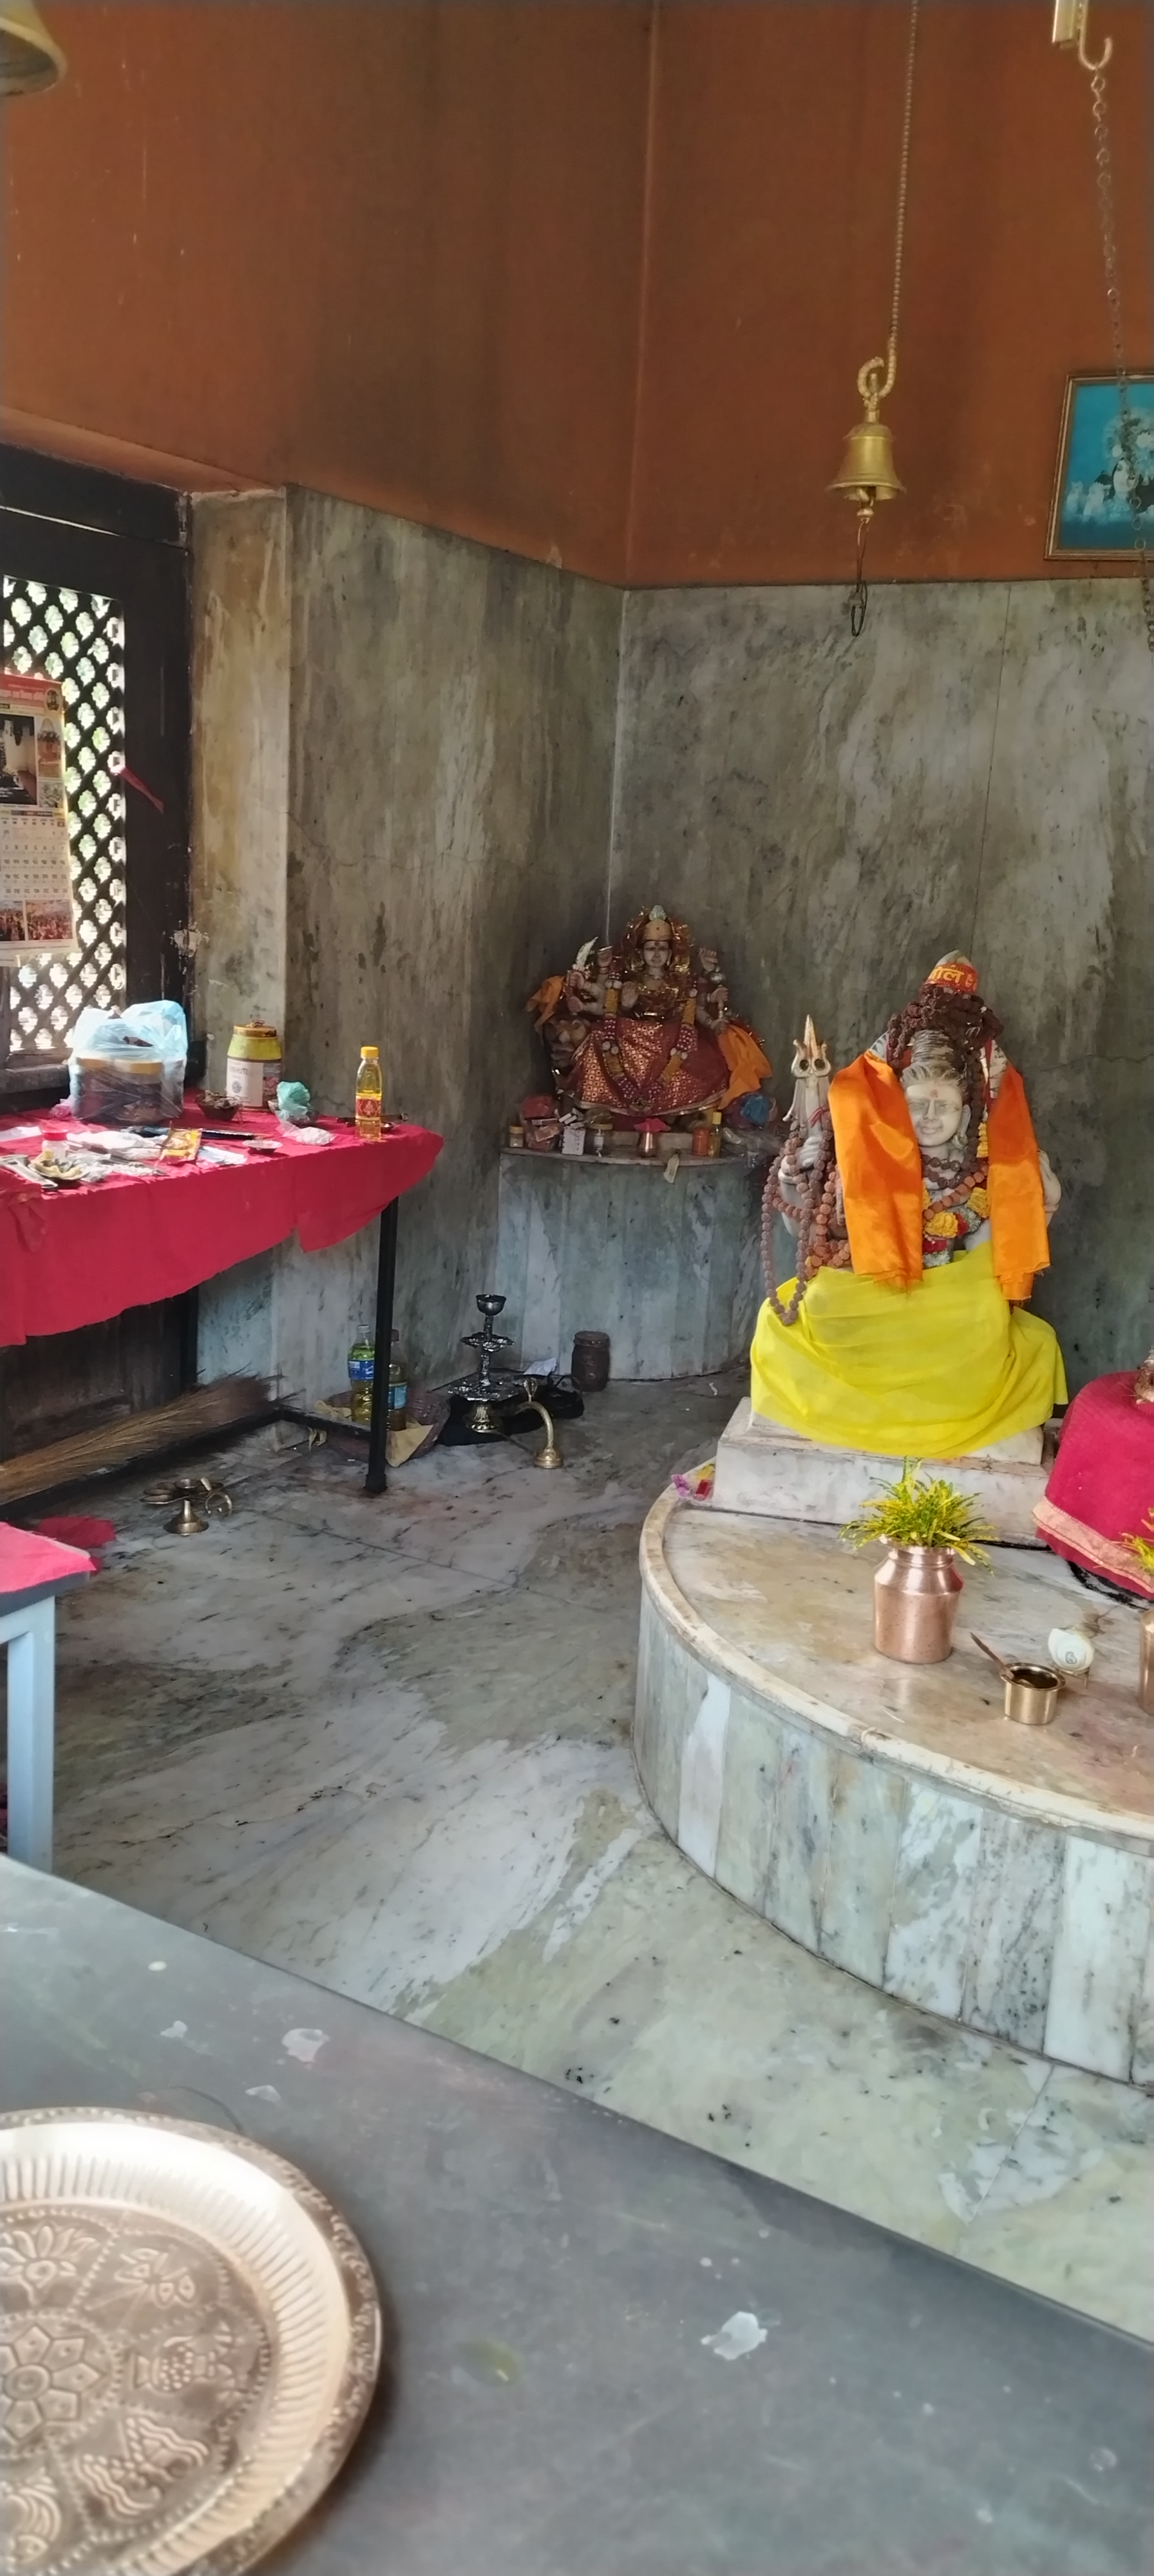
Heritage site: MahaKaleshwor_Shiva_Temple